Question: Please indicate a possible affordance area of the chair that can be used for sitting on
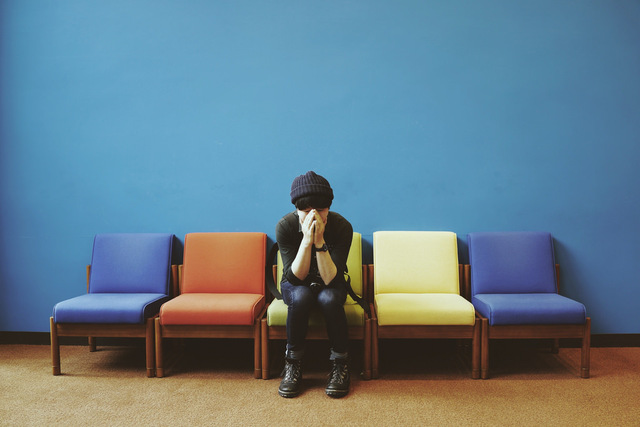
Answer: [375.5, 289.5, 471.5, 315.5]